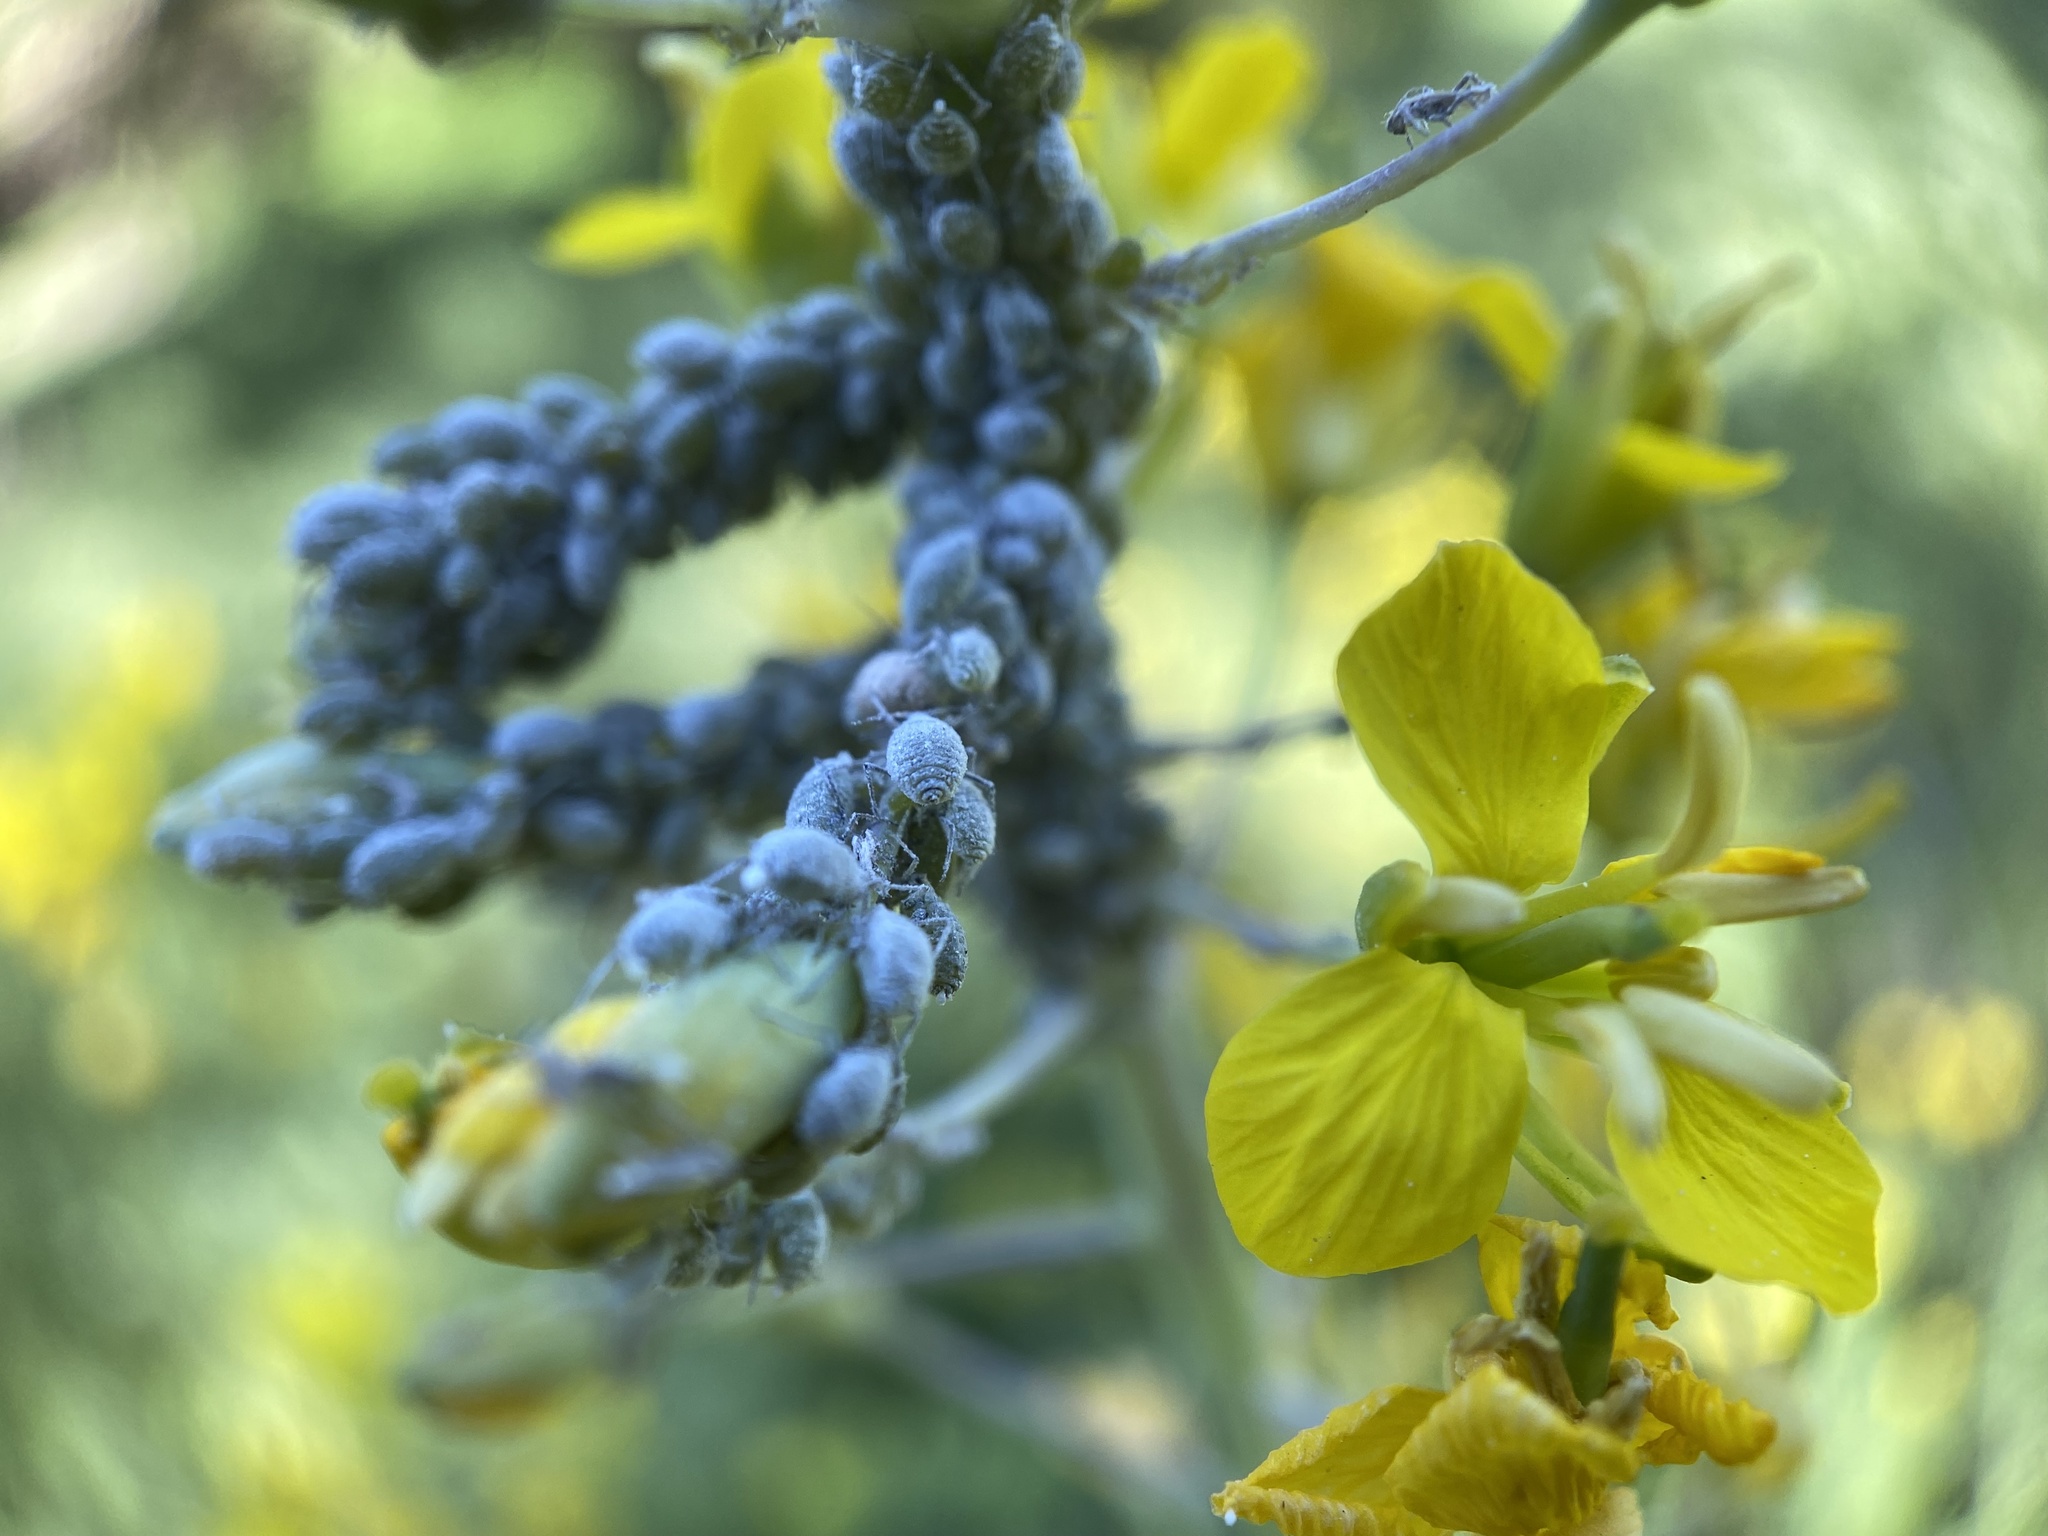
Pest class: cabbage_aphid